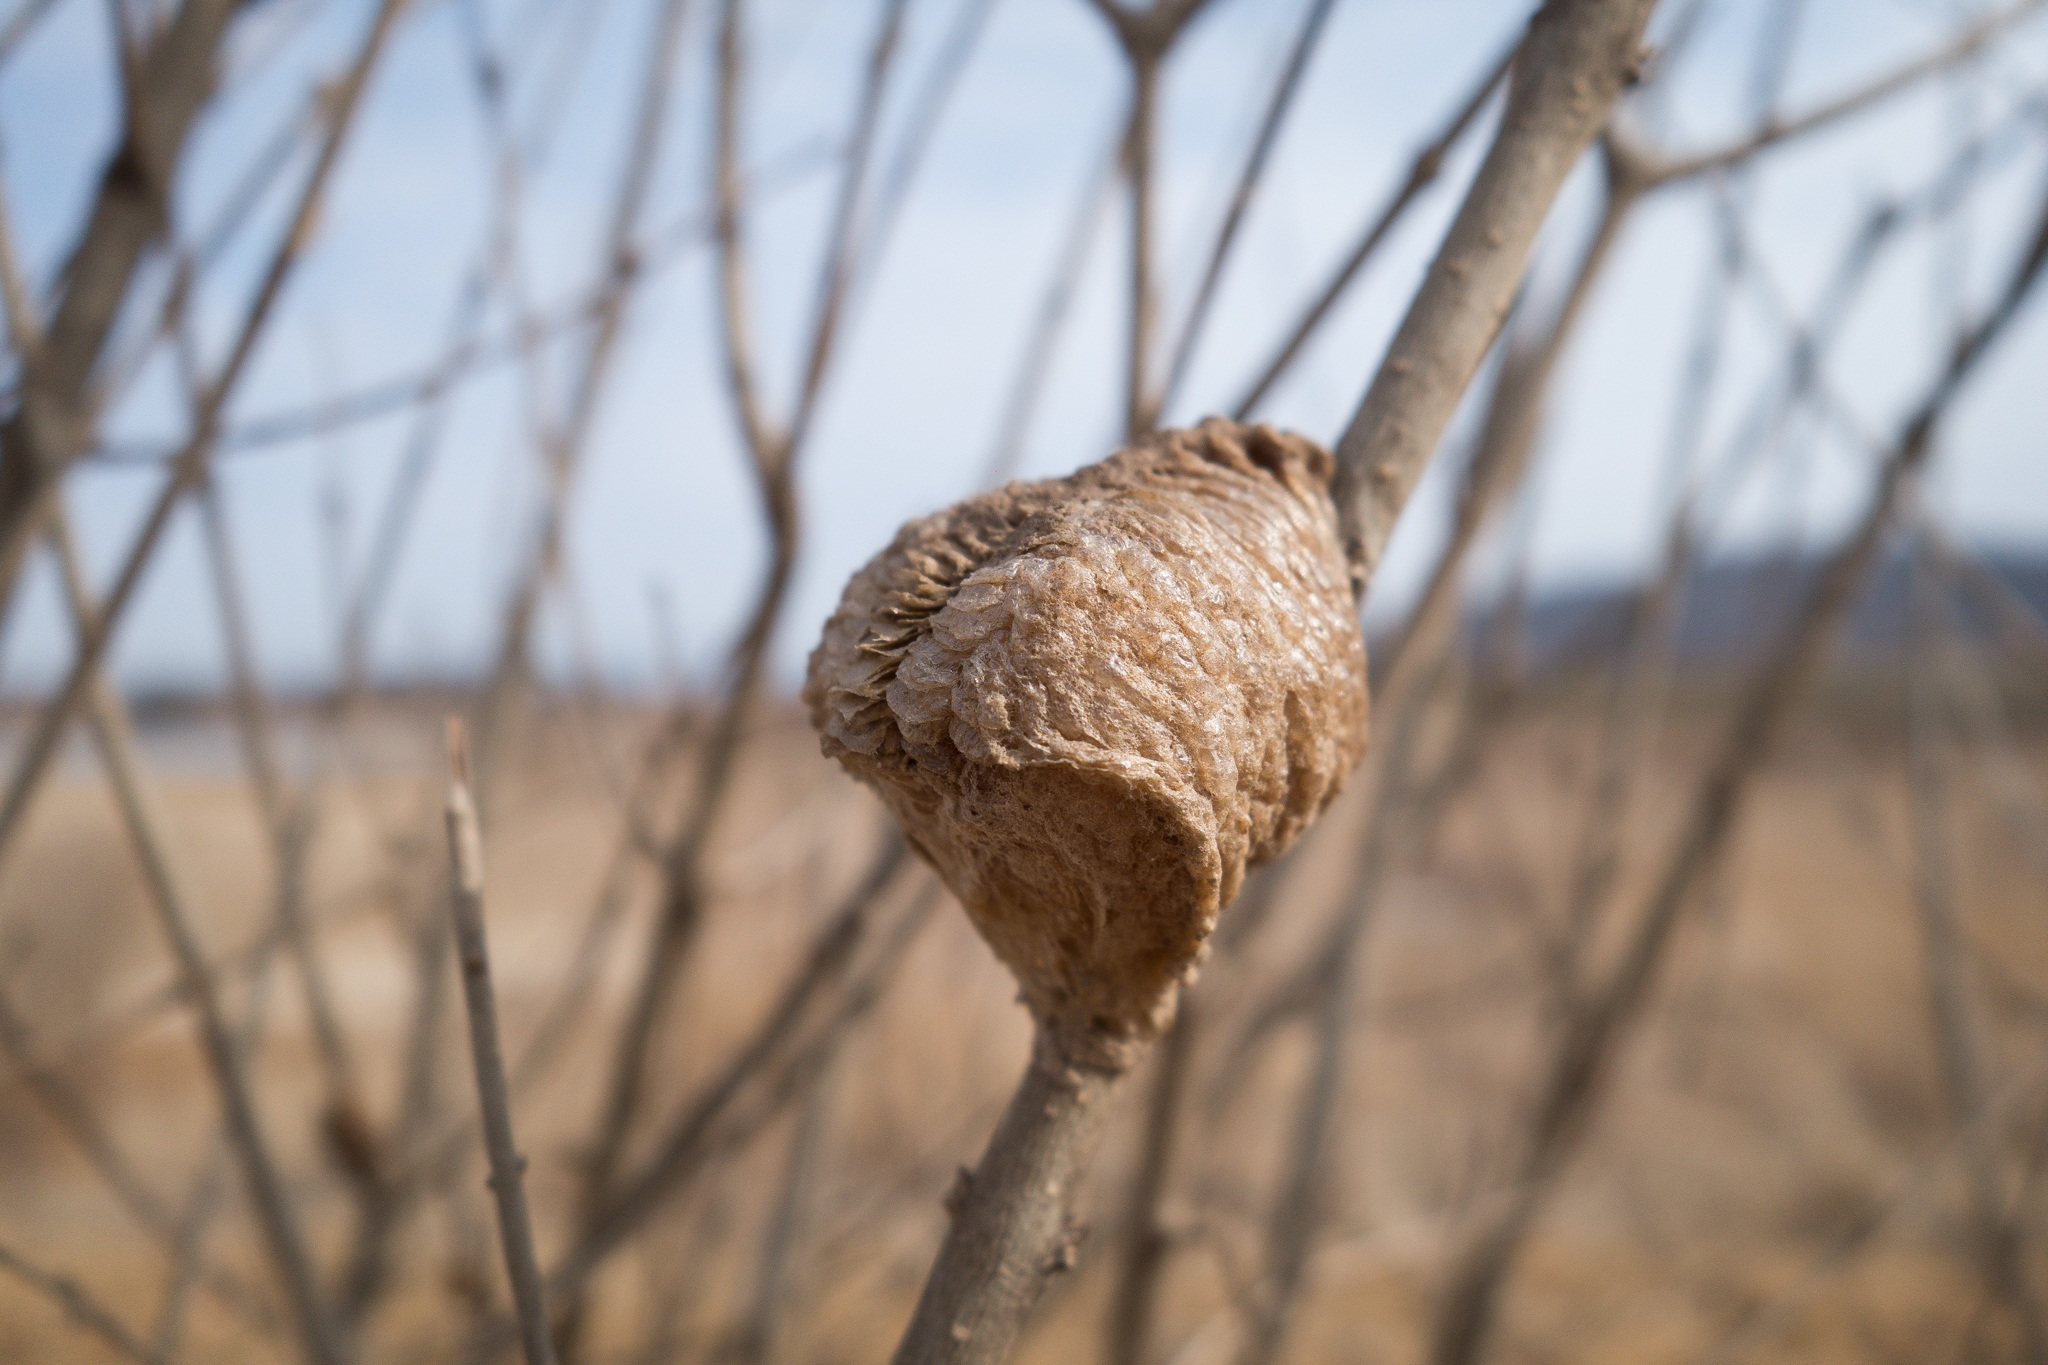
tree, nature, grass, branch, mountain, snow, winter, bird, leaf, wildlife, insect, autumn, brown, season, fauna, close up, nest, colony, cocoon, grass family